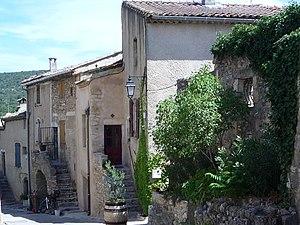
la circulade autour du fort
Puéchabon est une commune française située dans le département de l'Hérault en région Occitanie, anciennement de Languedoc-Roussillon.